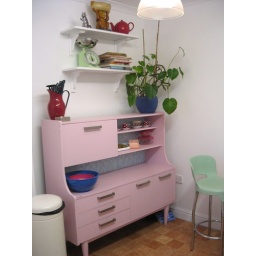
Finally the pink cabinet fulfils it's destiny rather than being covered in boys stuff!